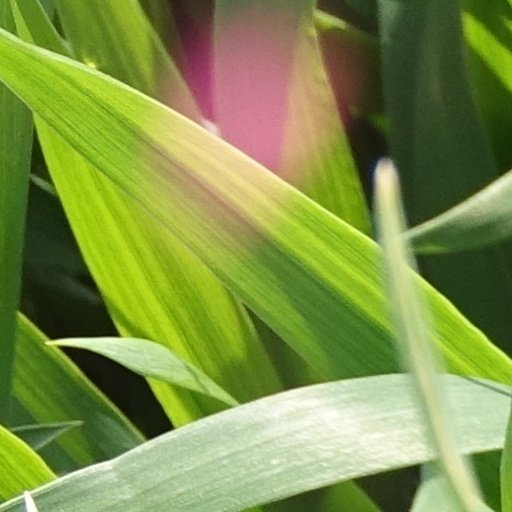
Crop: wheat